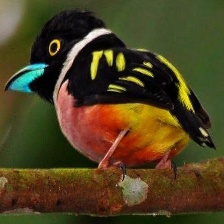
Species: BLACK AND YELLOW BROADBILL
Scientific name: EURYLAIMUS OCHROMALUS